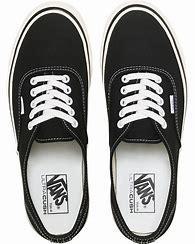
Brand: Vans
Model: Authentic 44 DX